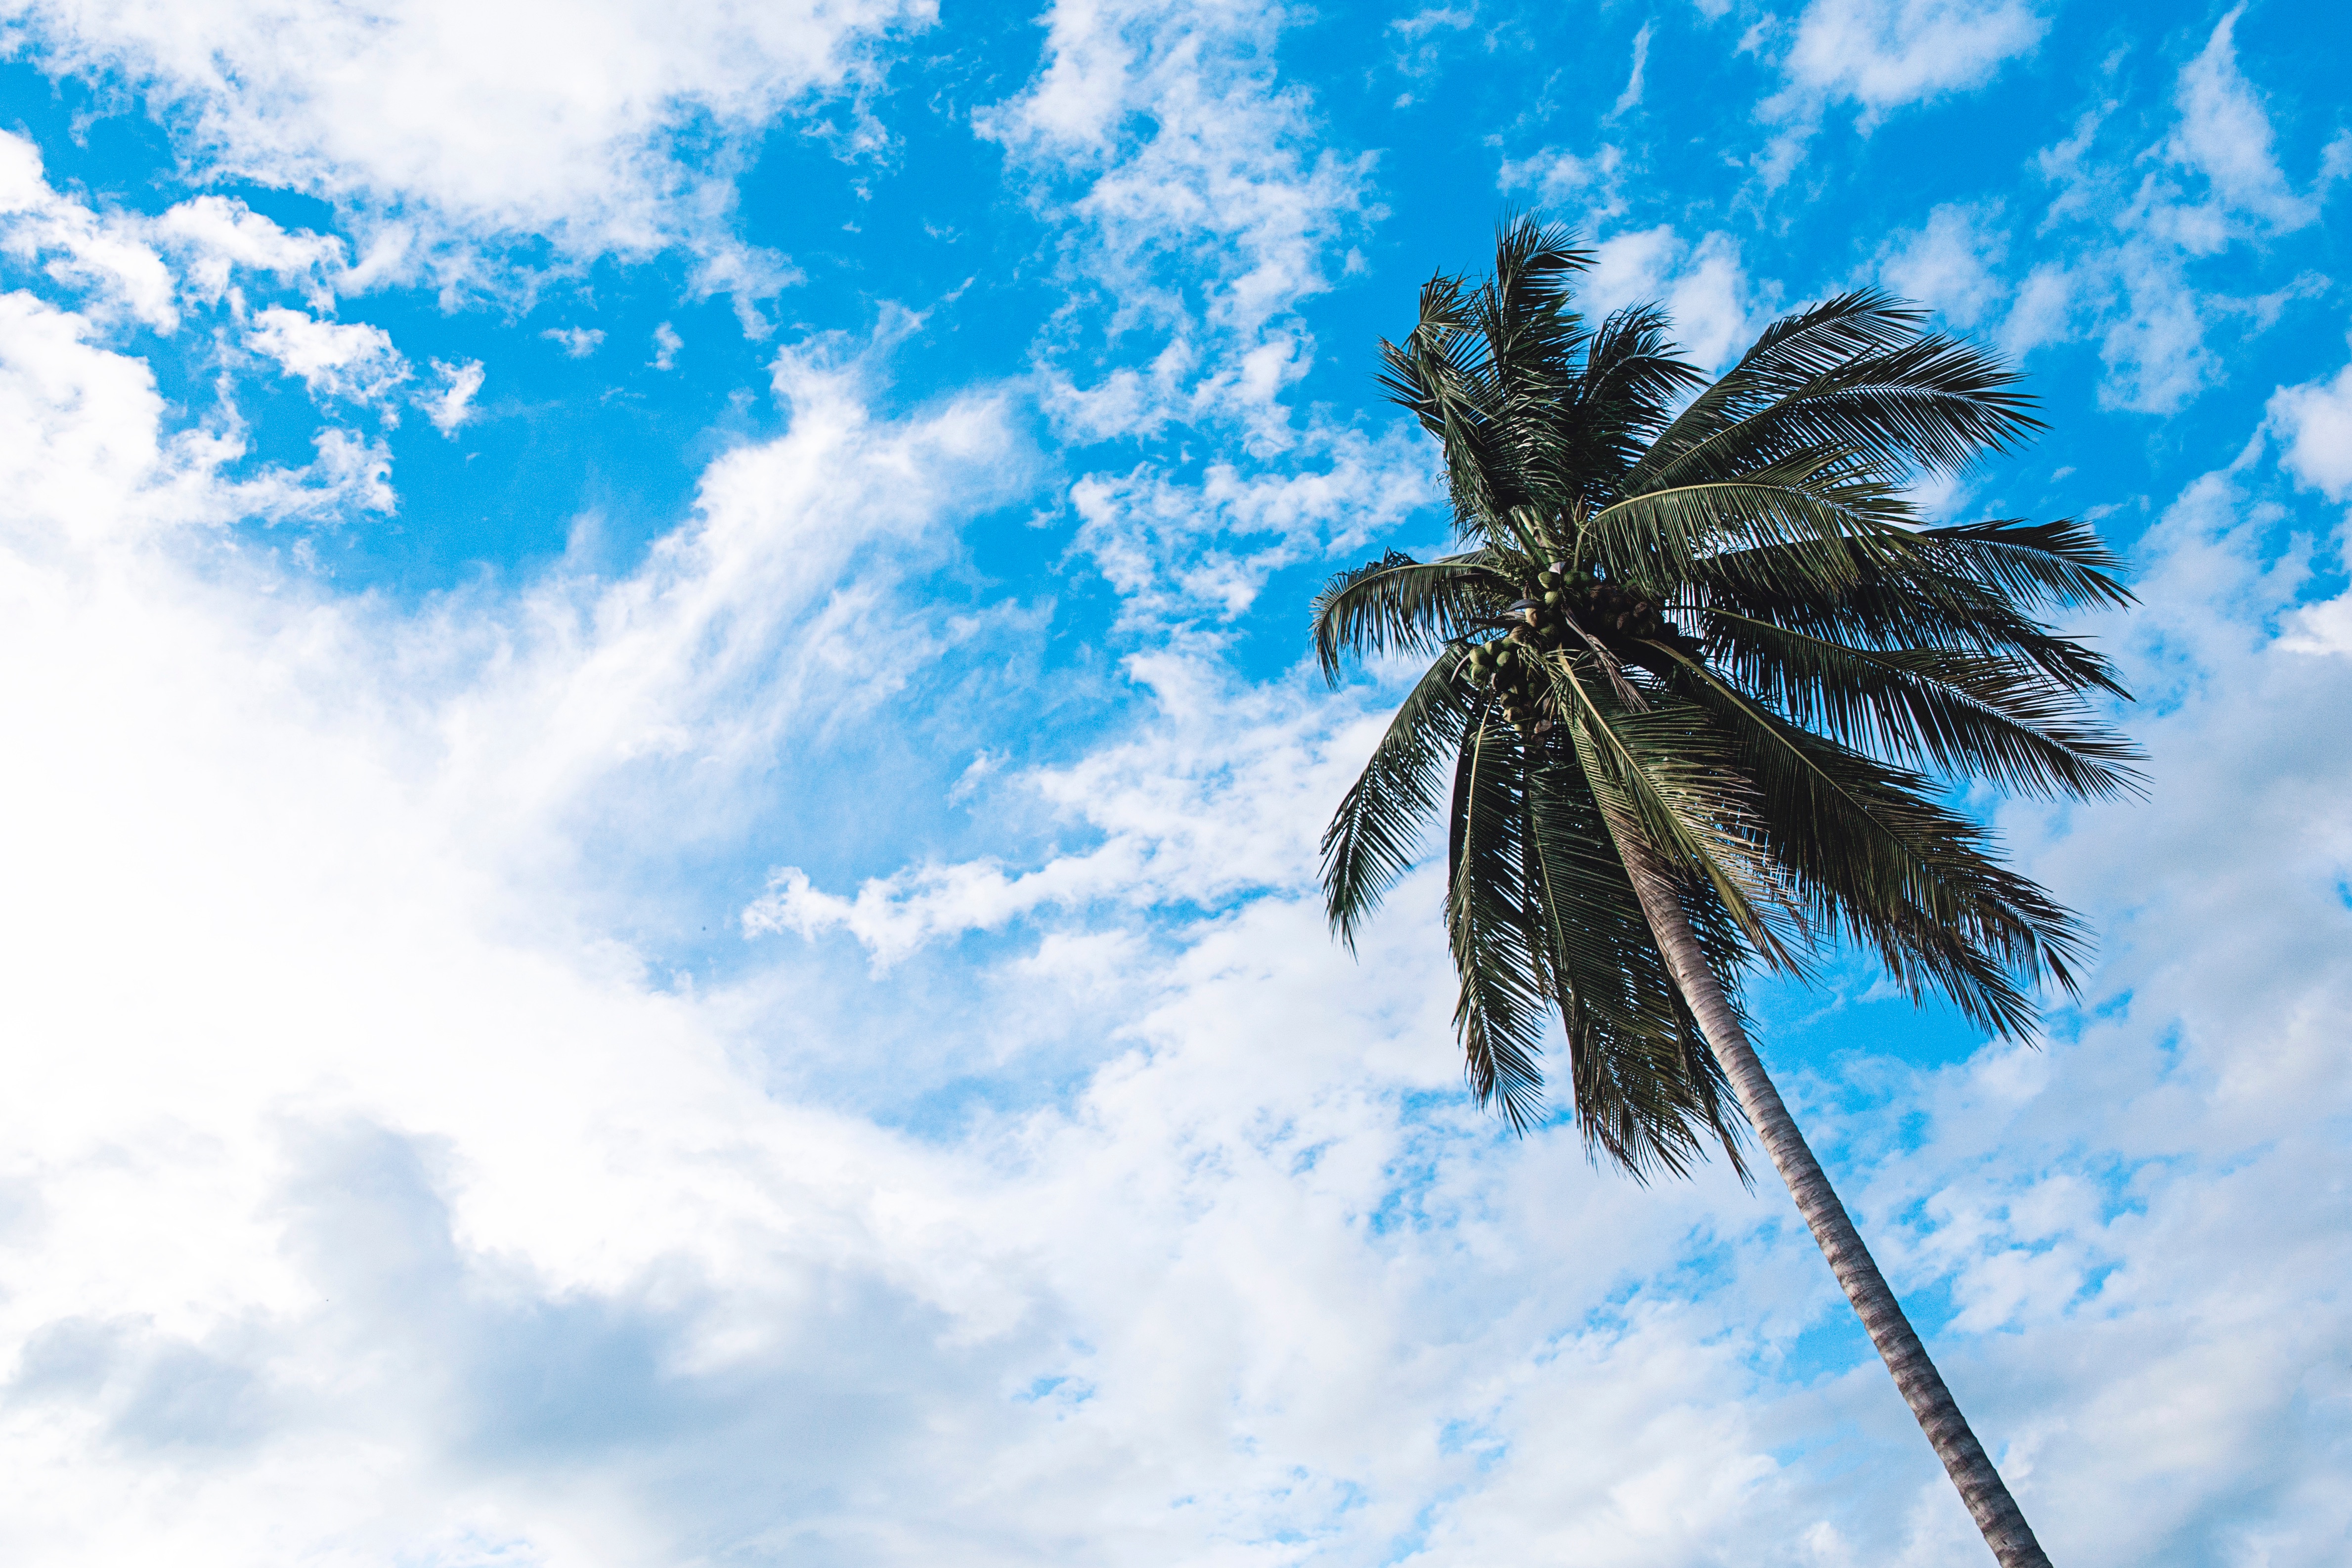
tree, branch, cloud, plant, sky, sunlight, leaf, flower, wind, palm, tropical, blue, flowering plant, woody plant, land plant, arecales, palm family